Wadhurst railway station

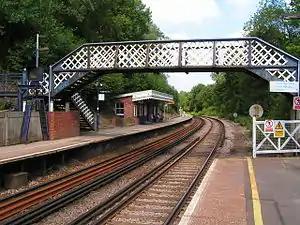
The station in 2006

Wadhurst railway station is on the Hastings line in the south of England and serves the town of Wadhurst, East Sussex. It is down the line from London Charing Cross. The station and all trains serving it are operated by Southeastern.